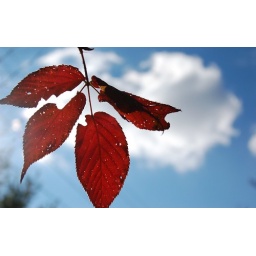
the only colorful leaf left around my house